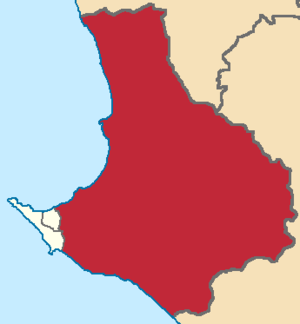
Santa Elena est un canton d'Équateur situé dans la province de Santa Elena.